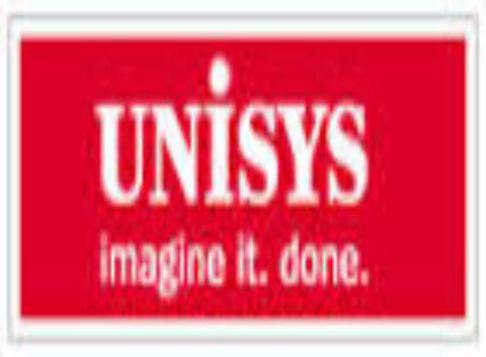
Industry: Others